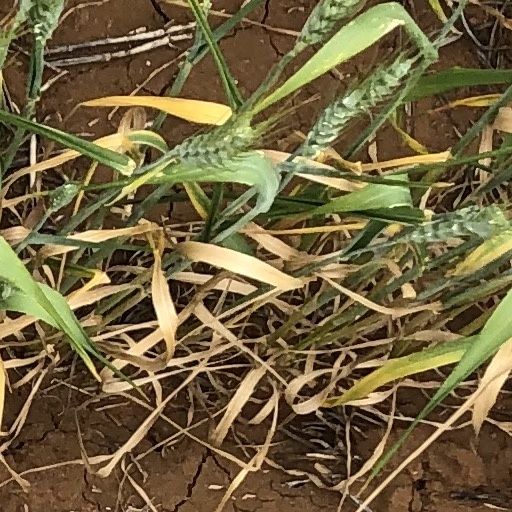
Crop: wheat